Brian Snow

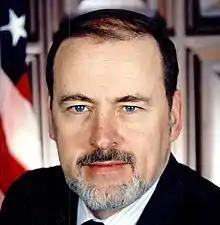

Brian Snow (September 5, 1943December 4, 2022) served in the U.S. National Security Agency from 1971 to 2006, including a six-year term as Technical Director of the Information Assurance Directorate (IAD), which is the defensive arm of the NSA, charged with protecting U.S. information security. During his time in research management positions in the NSA, he played a key role in promoting a more open and collaborative relationship between the Agency and the broader community of security professionals.